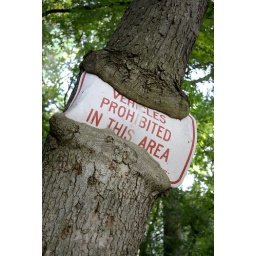
Ingrown sign in a tree along the bike path in Madison. Taken with Pentax K10D - 18-55mm lens.